Pamela Beidle

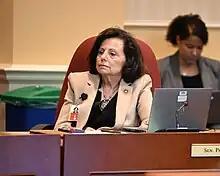
Beidle in the Senate Finance Committee, 2023

Beidle was sworn into the Maryland House of Delegates on January 10, 2007. She was a member of the Environmental Matters Committee (later renamed to the Environment and Transportation Committee) during her entire tenure.